North West Sydney Spirit FC

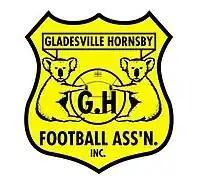
The logo of the GHFA Spirit used for its first seasons after reforming.

The former youth teams of Northern Spirit were assembled into the new Gladesville-Hornsby Football Association, nicknamed Spirit FC, in 2004. In 2019 GHFA merged with North West Sydney Women's Football Association to form North West Sydney Football Ltd. NWSF has its homeground at Christie Park in Macquarie Park, New South Wales. In 2007, won the NSW State League Division 1 premiership, but were not selected to be promoted. In 2008, they again won the State League Division 1 and this time were promoted to the Super League for 2009.